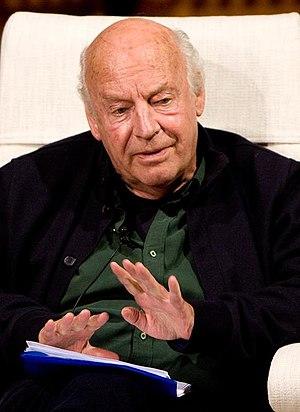
Eduardo Hughes Galeano, né le 3 septembre 1940 à Montevideo et mort le 13 avril 2015 dans la même ville, est un écrivain, journaliste et dramaturge uruguayen, célèbre pour avoir écrit Les Veines ouvertes de l'Amérique latine.